Abraham Whistler

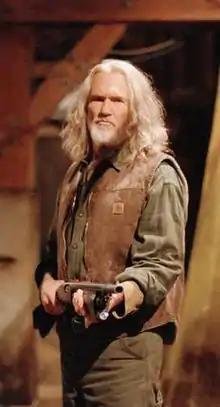
Kris Kristofferson as Abraham Whistler in the "Blade" film series.

Abraham Whistler is a fictional character appearing in the "Blade" film and television series. Developing the 1998 film "Blade", screenwriter David S. Goyer created the character, and named him after Abraham van Helsing, the nemesis of Count Dracula from Bram Stoker's "Dracula" (1897). Whistler is a vampire hunter and Blade's mentor. Whistler is an original character created by Goyer, although some comparisons have been made to Jamal Afari who appeared in the comics as Blade's mentor. Kris Kristofferson was cast in the role and later reprised his role in "Blade II" (2002) and "" (2004). Ahead of Kristofferson's casting and the film's release, Whistler first appeared onscreen in "" in 1995, adapted from Goyer's then-unfilmed screenplay, where he was originally voiced by Malcolm McDowell and later by Oliver Muirhead. In "" (2006) a young Whistler was played by Adrian Glynn McMorran.